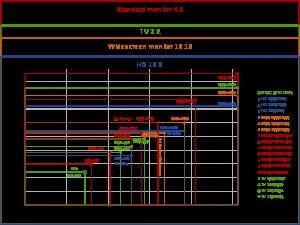
La vidéo regroupe l'ensemble des techniques permettant l'enregistrement ainsi que la restitution d'images animées, accompagnées ou non de son, sur un support électronique et non de type photochimique.
La définition d’écran, couramment appelée à tort résolution d'écran, est le nombre de points ou pixels que peut afficher un écran. La définition est le produit du nombre de points selon l’horizontale par le nombre de points selon la verticale de l’affichage.